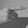
ASL letter: G